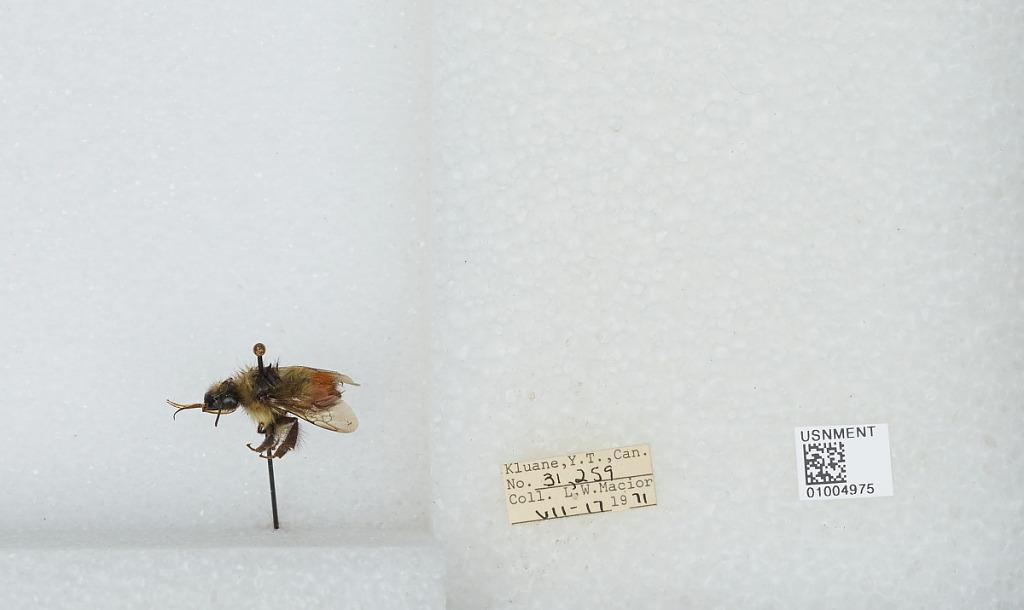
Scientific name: Bombus (Pyrobombus) flavifrons Cresson
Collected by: L. Macior
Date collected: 1971-7-17
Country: Canada
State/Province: Yukon Territory
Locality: Kluane
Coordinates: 60.75, -139.5